105-Man Incident

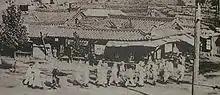
Photo taken during the incident

The 105-Man Incident or Sŏnch'ŏn Incident was a 1911 incident in which 105 Koreans were sentenced to hard labor during the Japanese colonial period in Korea.